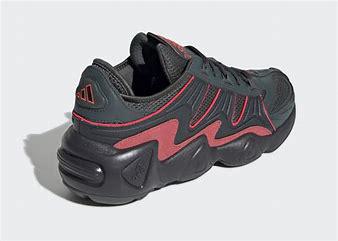
Brand: Adidas
Model: FYW S 97